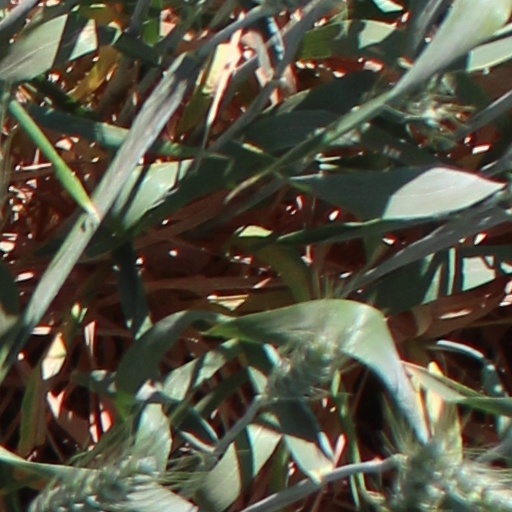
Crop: wheat